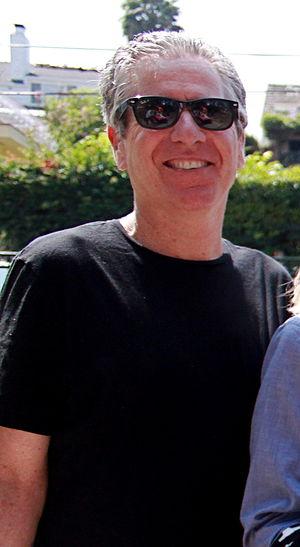
Daniel Attias, né le 4 décembre 1951 à Los Angeles, est un producteur et réalisateur américain.